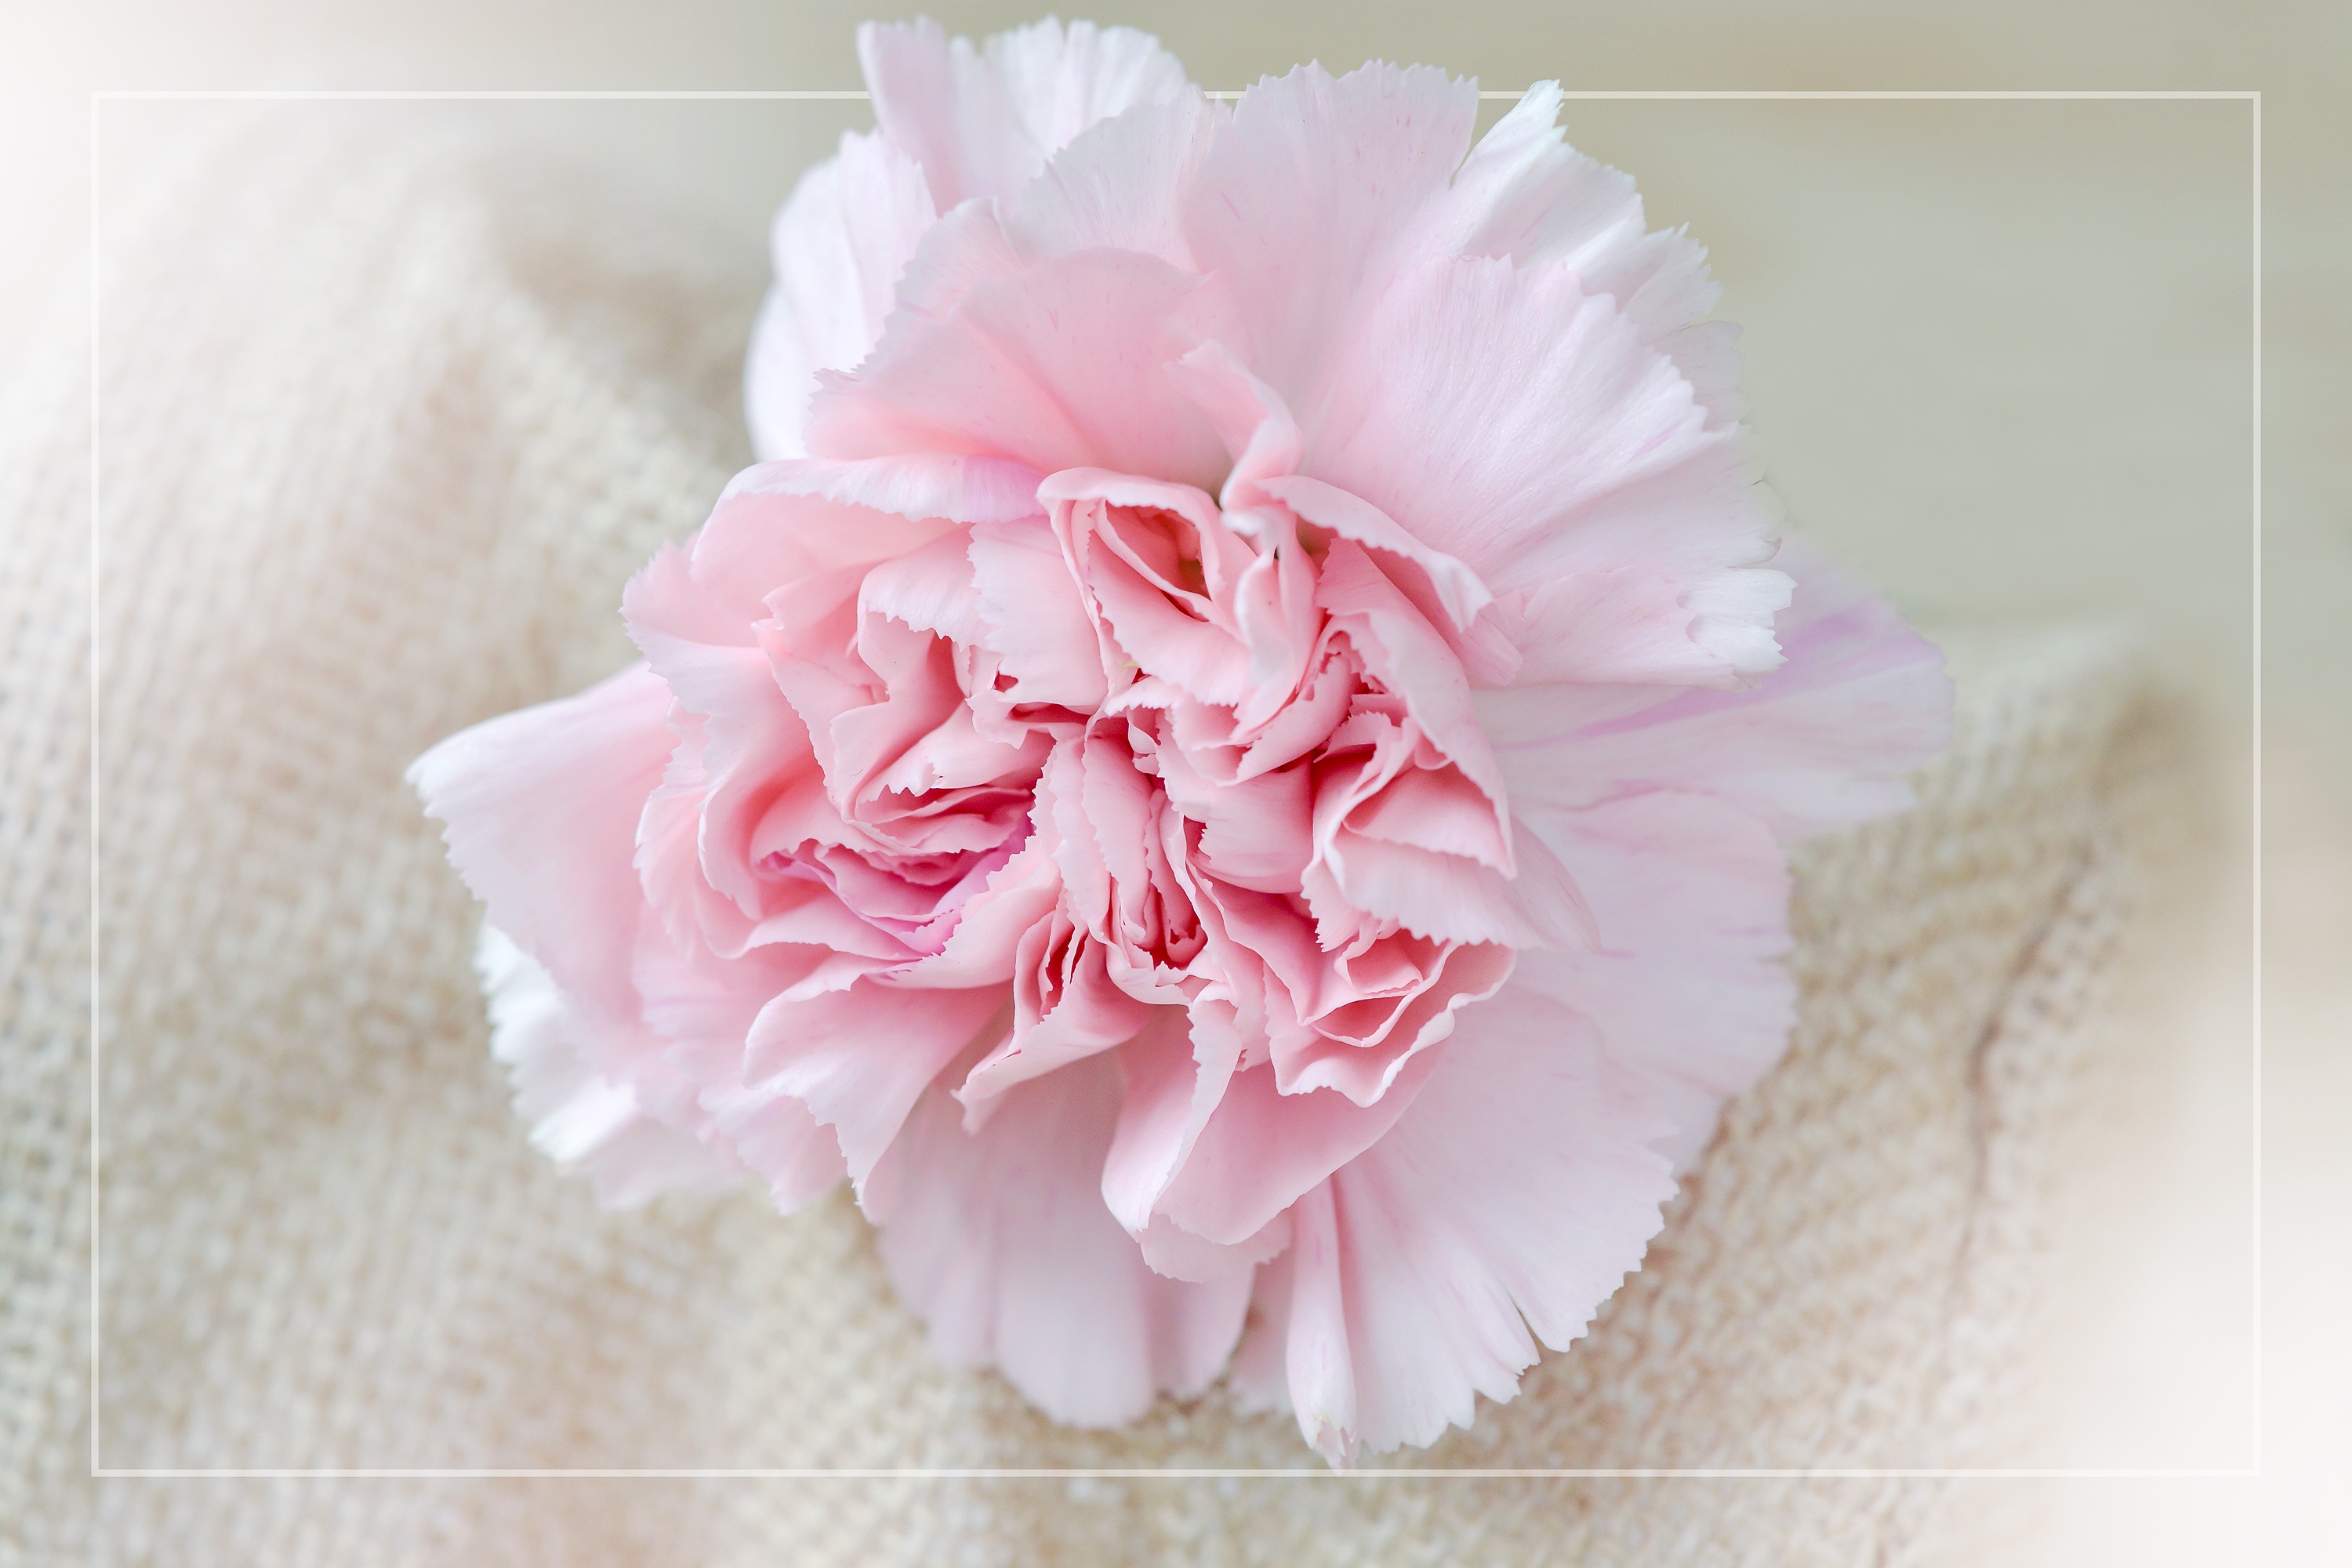
plant, flower, petal, clothing, pink, close, petals, peony, flowering plant, schnittblume, flower bouquet, cut flowers, carnation pink, land plant, fashion accessory, hair accessory, clove blossom